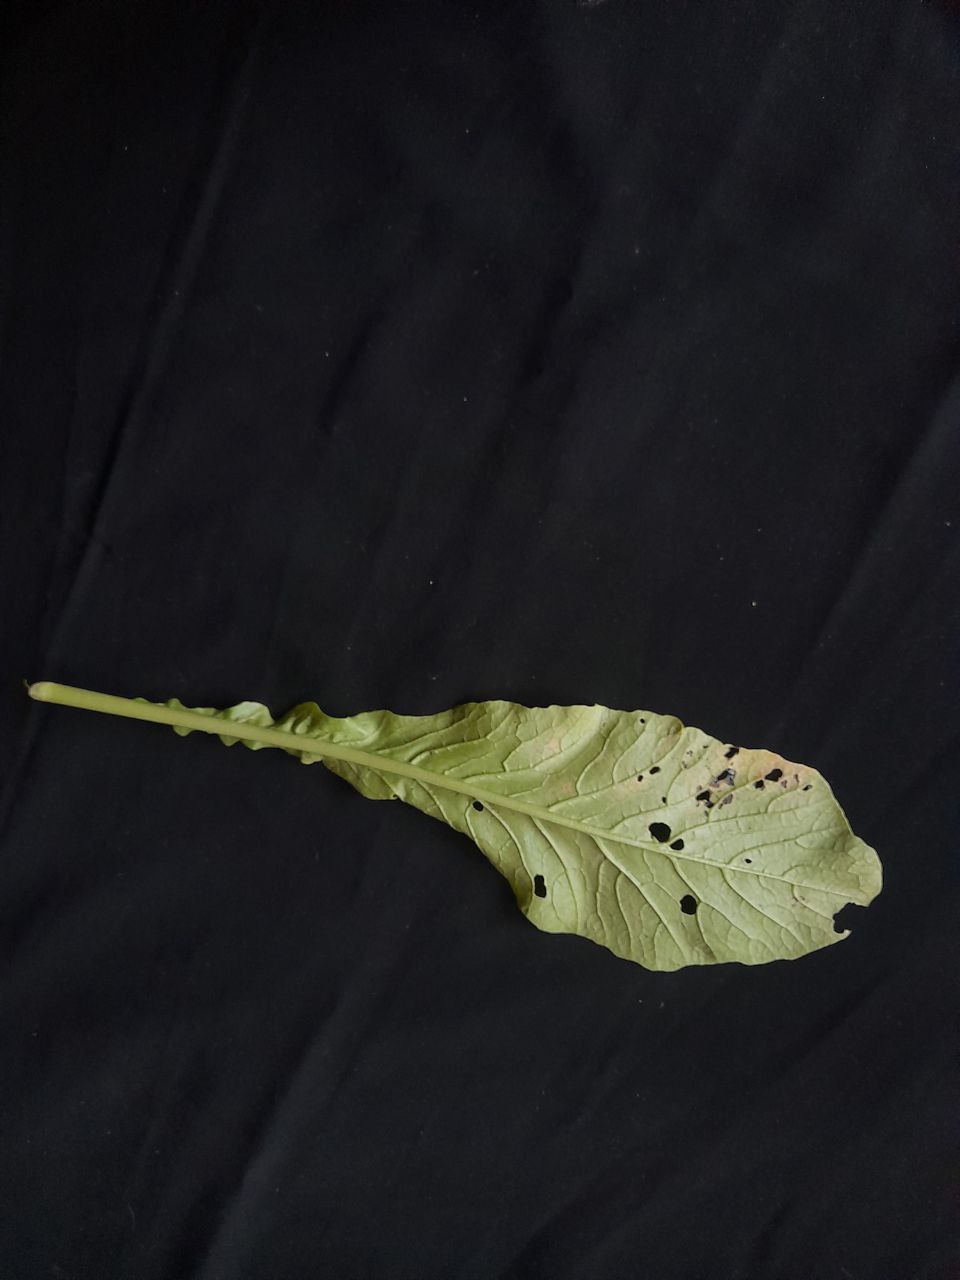
Label: flea beetle